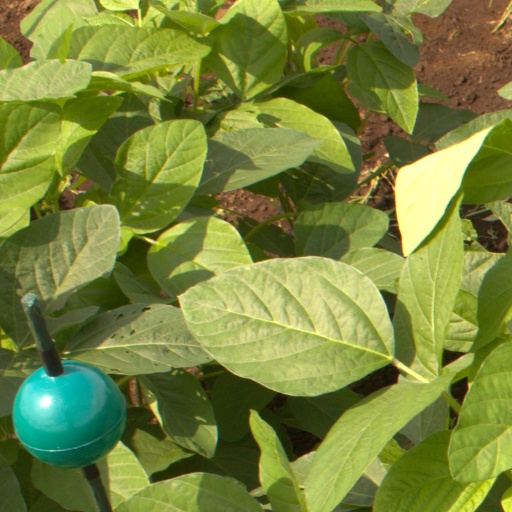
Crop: soybean